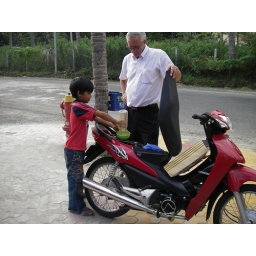
This cute little boy is 13. I thought he was around 8.